Irving Moskowitz

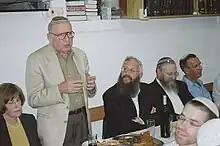
Moskowitz speaking at Beit Orot on the Mount of Olives, his wife Cherna to his left.

Irving Moskowitz (January 11, 1928 – June 16, 2016) was a highly controversial American physician, businessman, and activist. His activism, in part, sought to create a Jewish majority in Palestinian Arab neighborhoods of East Jerusalem by purchasing land.